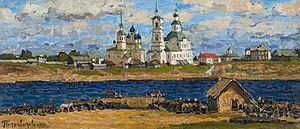
Piotr Petrovitchev est un peintre paysagiste russe soviétique.